John McEneny

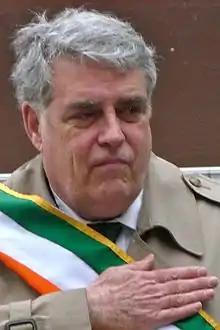
McEneny in 2010

John "Jack" McEneny (born August 30, 1943 in Albany, New York) is an American politician of the Democratic Party. He was a member of the New York State Assembly, representing about half of Albany County in the 104th Assembly District, from 1993 through 2012.